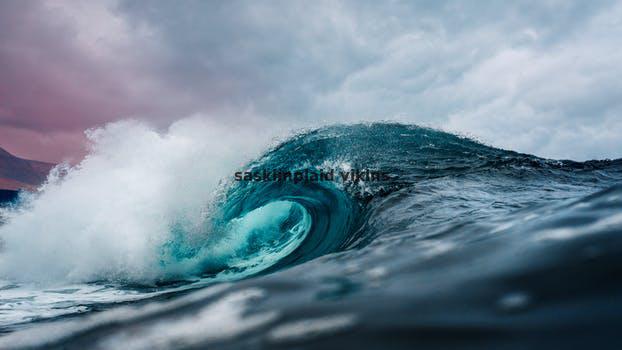
Label: Watermark